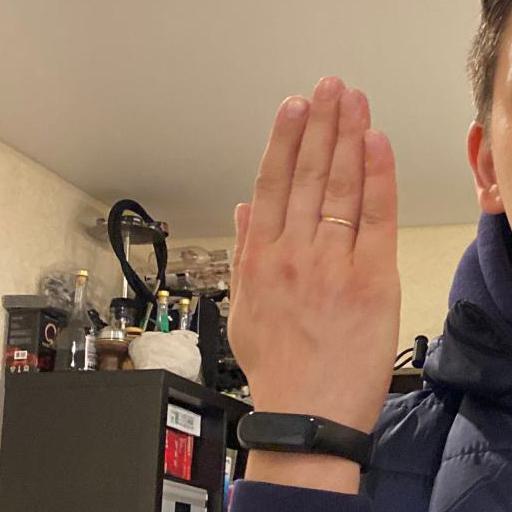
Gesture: stop_inverted